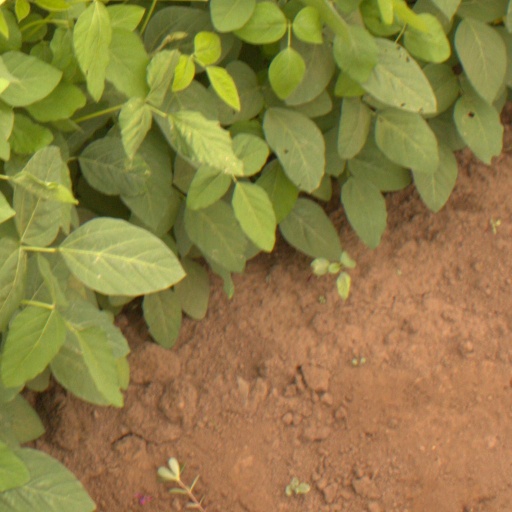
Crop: soybean